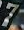
Number: 7